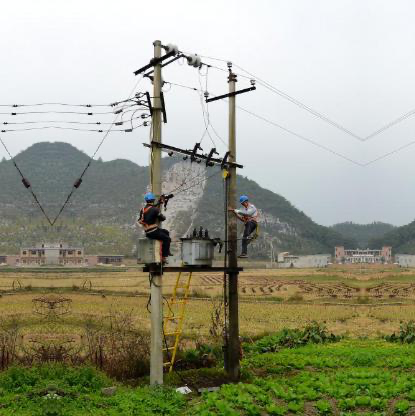
Objects in the image:
label: helmet
label: helmet